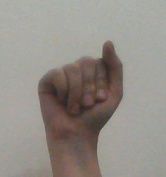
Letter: saad